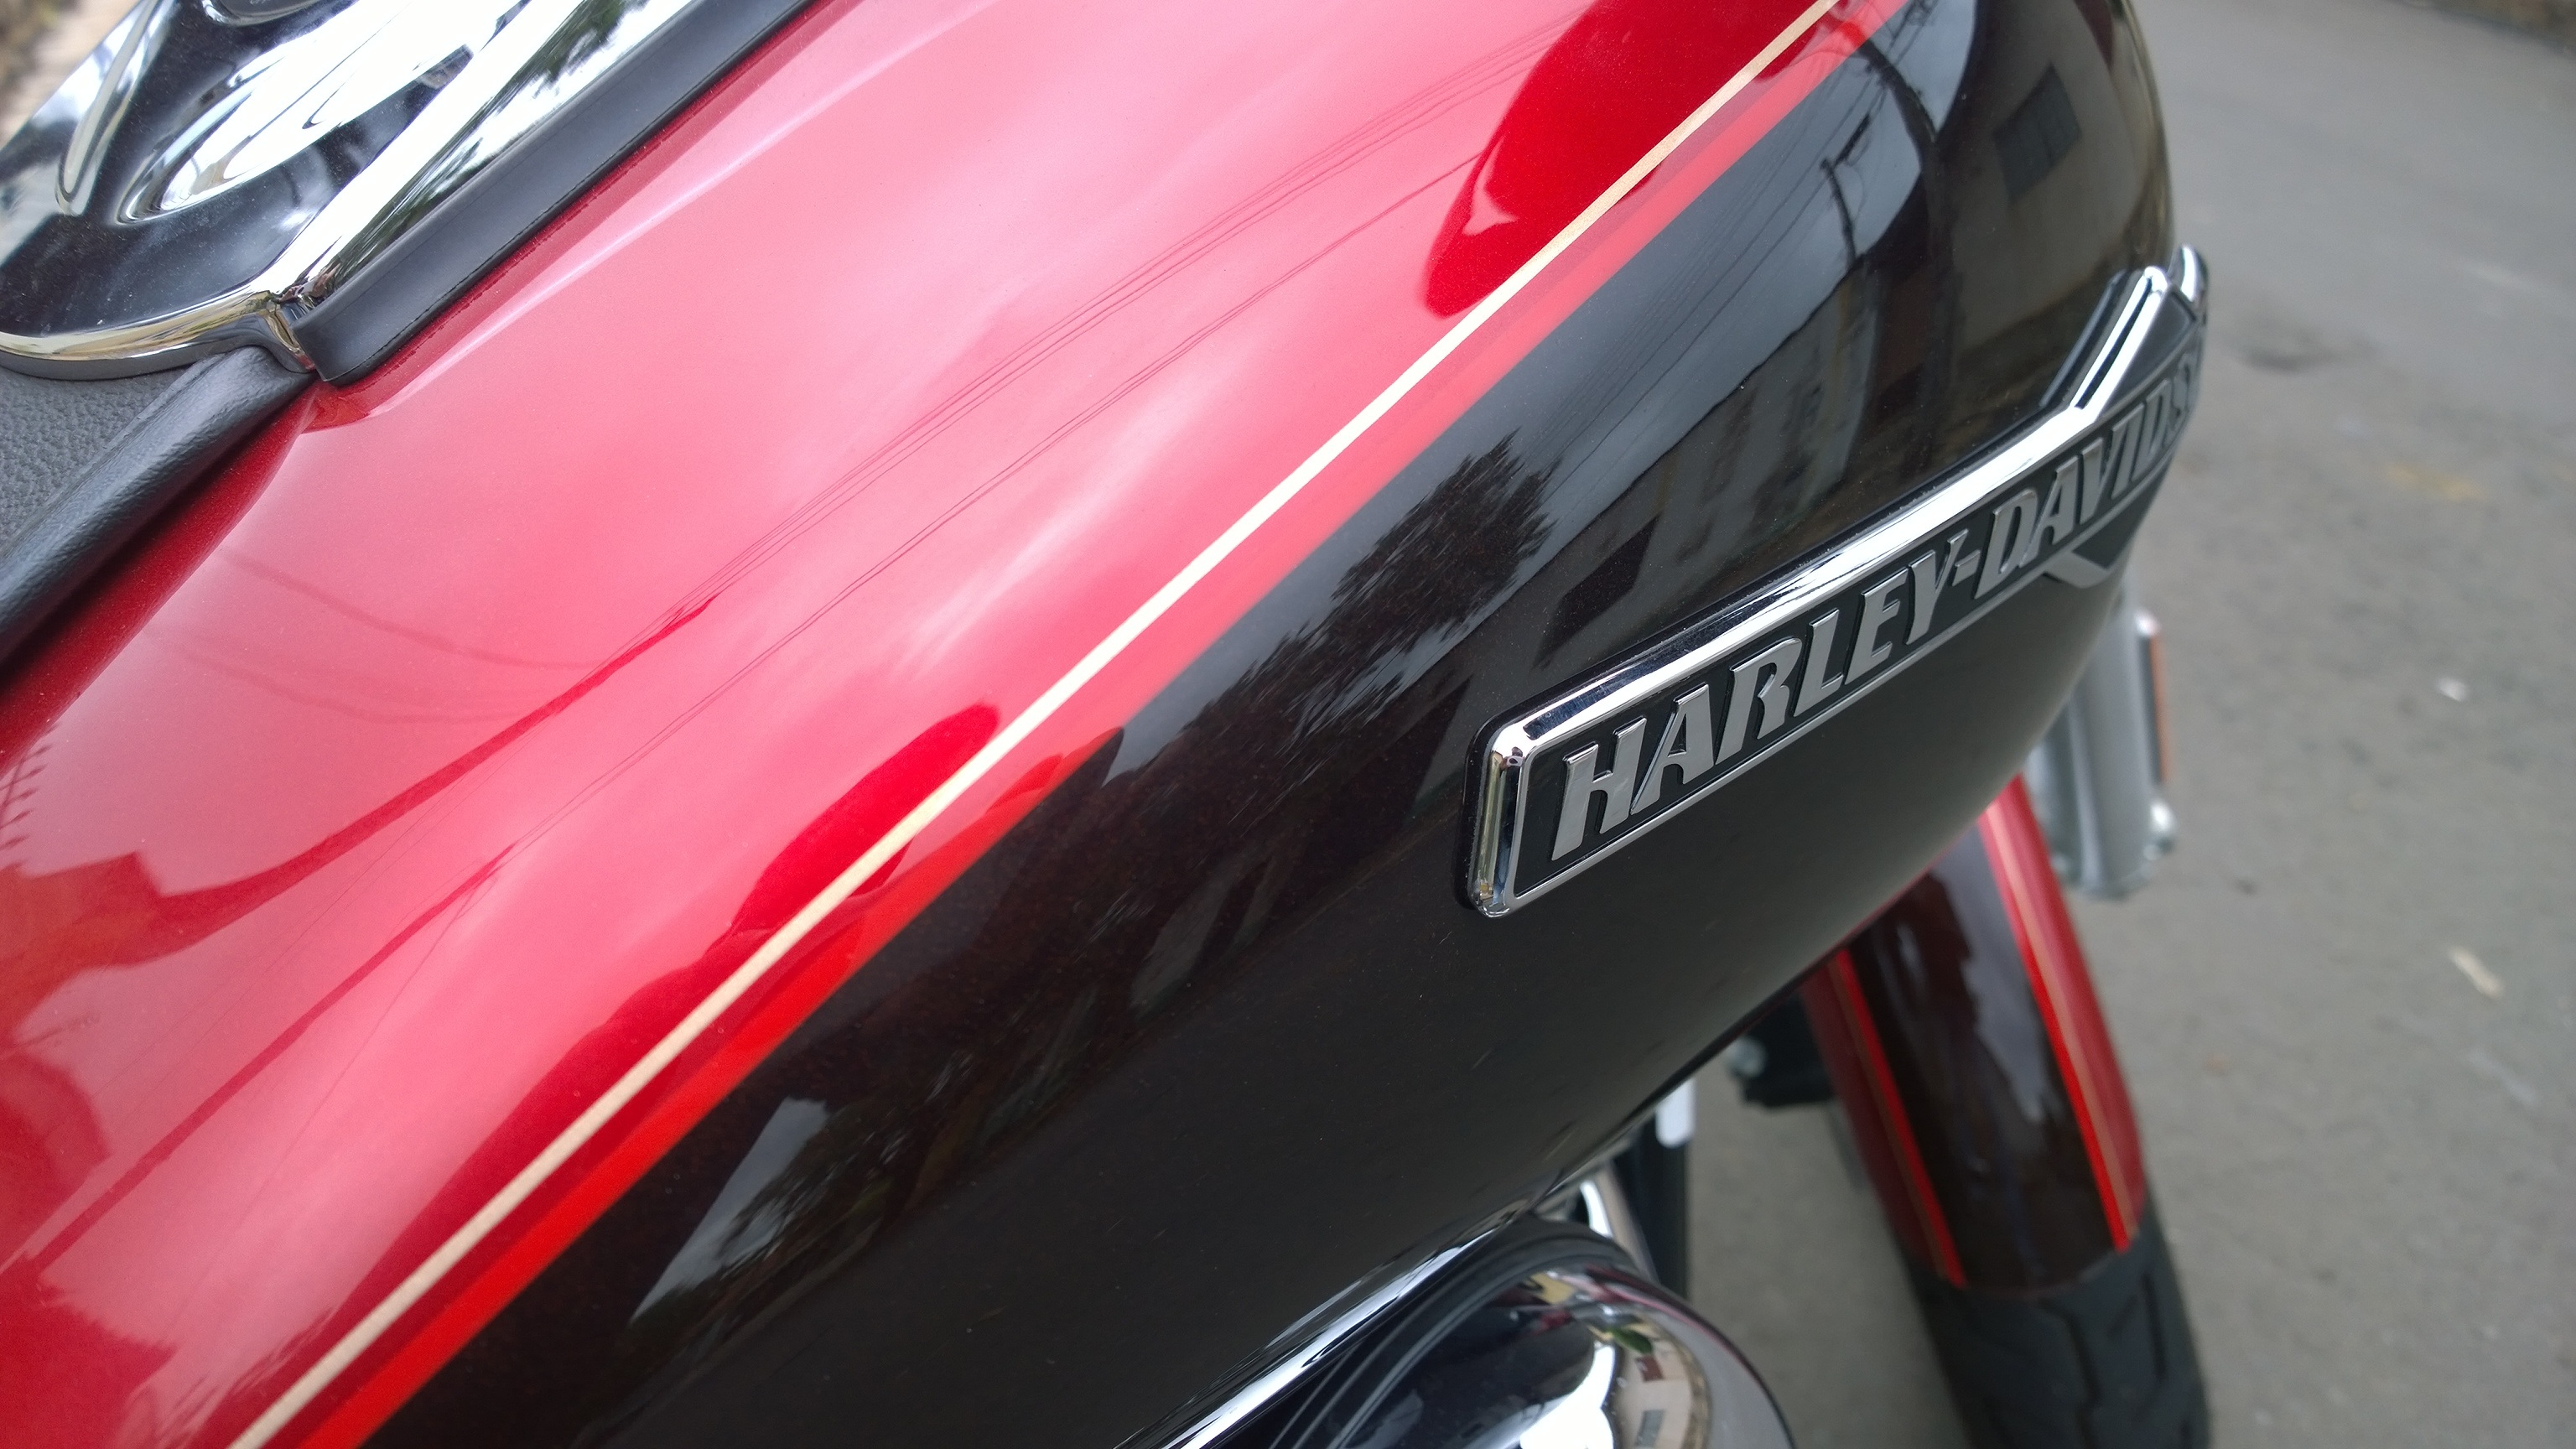
car, wheel, bike, vehicle, ride, sports car, bumper, supercar, rim, harley davidson, land vehicle, automobile make, automotive exterior, automotive design